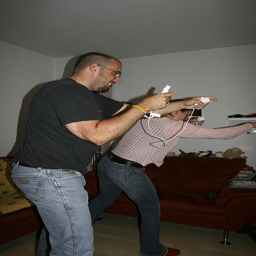
Two men stand and play a video game.
Two persons playing video games in a room.
Two men play a video game with wireless controllers.
Some people standing and holding some remote controls.
Two people standing in a room using video game controllers.